Scott Taylor (racing driver)

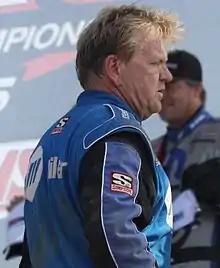
Taylor in 2012

In 2004, Taylor was leading Walker Evan's son Evan Evans by 18 points going into the final two-race weekend. The track was wet and slippery on the Saturday race and Taylor finished fourth, two spots ahead of Evans. In the final round, Taylor finished in second place, one spot in front of Evans, to win his sixth consecutive Pro-2 CORR title.